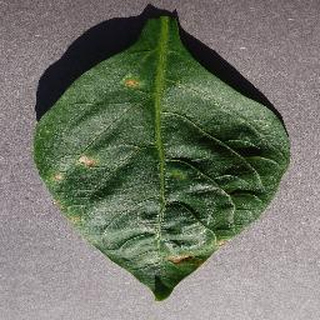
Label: bell_pepper_bacterial_spot